Virgile Gaillard

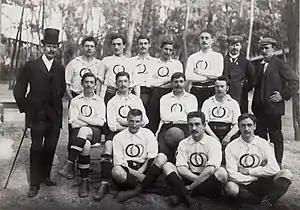
Gaillard (2nd row, first from the right) with the French team at the 1900 Olympics.

On 25 April 1897, Gaillard started in the final of the inaugural Coupe Manier against the newly crowded champions of France Standard AC, helping his side to a 4–3 win after extra-time. A few months later, on 26 December, he started as a defender in the very first football match in the history of the Parc des Princes in front of 500 spectators, in which Club Français was defeated 1–3 by the English Ramblers. In the following year, on 3 April, he sustained an injury during the first half of the final of the 1898 USFSA Football Championship against Standard AC at Courbevoie, which affected his play for the rest of the game and contributed to the team's eventual 2–3 loss.